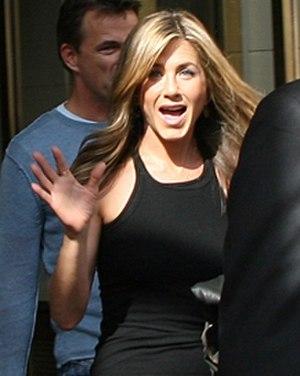
Love Manager est une comédie romantique réalisée par Stephen Belber avec Jennifer Aniston et Steve Zahn. Il a été présenté en 2008 au Festival International du Film de Toronto. Il est sorti aux États-Unis le 15 mai 2009 et directement en Dvd en France le 21 février 2012.